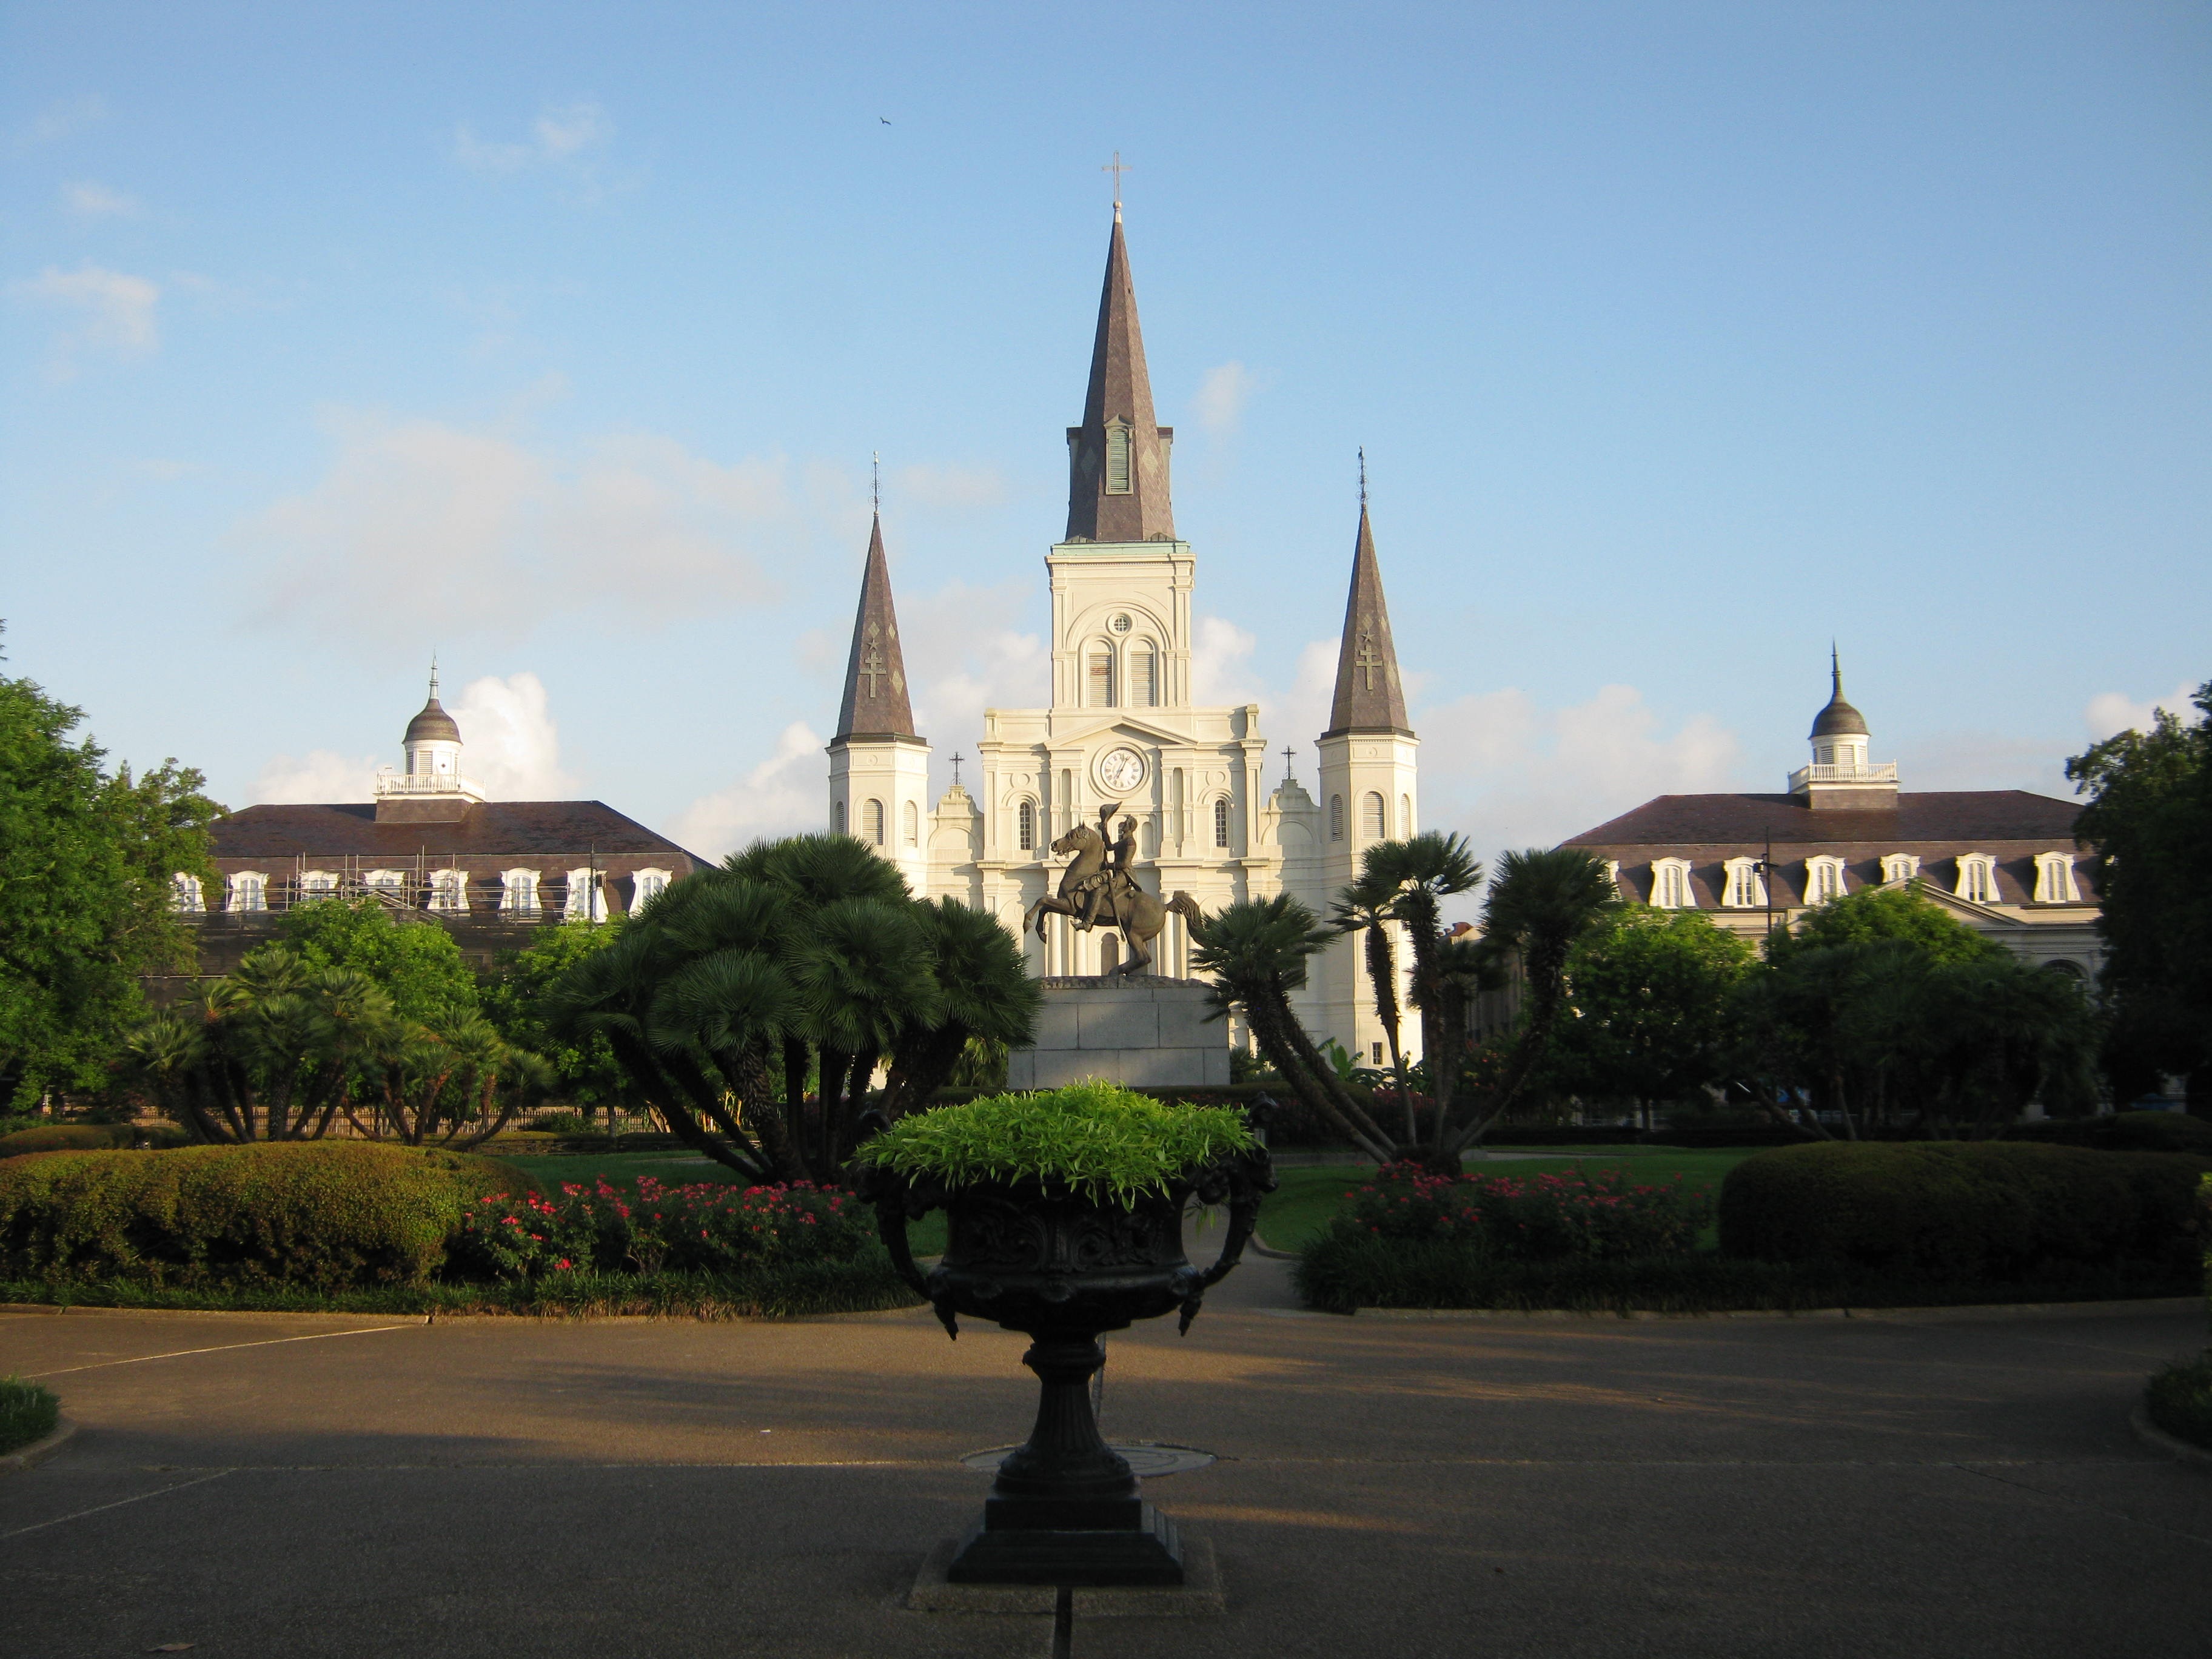
architecture, skyline, building, palace, city, travel, statue, plaza, usa, religion, landmark, church, cathedral, christian, tourism, place of worship, catholic, american, french, saint, history, town square, quarter, louis, new orleans, louisiana, new orleans french quarter